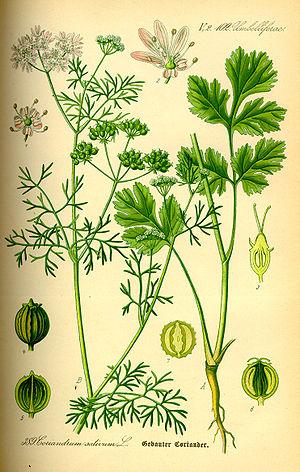
Coriandrum est un genre de plantes herbacées de la famille des Apiaceae ; il ne comprend en Europe qu'une espèce : la coriandre.
Les Coriandreae sont une tribu de plantes à fleurs de la famille des Apiaceae, de la sous-famille des Apioideae.